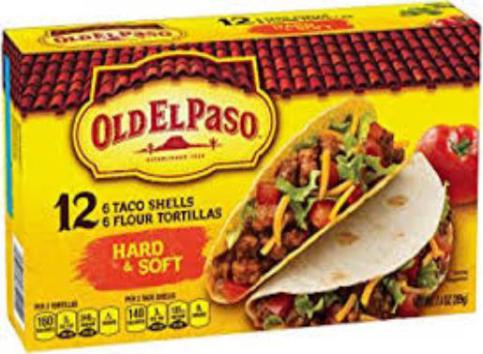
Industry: Food